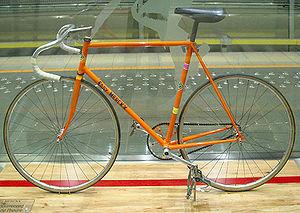
Ernesto Colnago, né le 9 février 1932 à Cambiago, fils d'agriculteur, est mécanicien en 1954 chez Molteni. Ce mécanicien hors pair prépare et réalise les cadres pour l'équipe, celle-ci devient imbattable. Depuis que la société Colnago équipe les plus grandes équipes professionnelles et les vélos, « la Colnago » a gagné les plus grandes courses du monde.
Édouard Louis Joseph, baron Merckx, plus connu sous le nom d’Eddy Merckx, est un cycliste belge né le 17 juin 1945 dans la commune de Meensel-Kiezegem, en province du Brabant flamand à l'est de Louvain.
Le record de l'heure est une épreuve cycliste qui se déroule généralement sur piste et qui consiste à parcourir la plus grande distance possible en une heure. Plusieurs catégories de records cohabitent, représentant différentes décisions sur les contributions respectives du cycliste et de la conception du cycle.